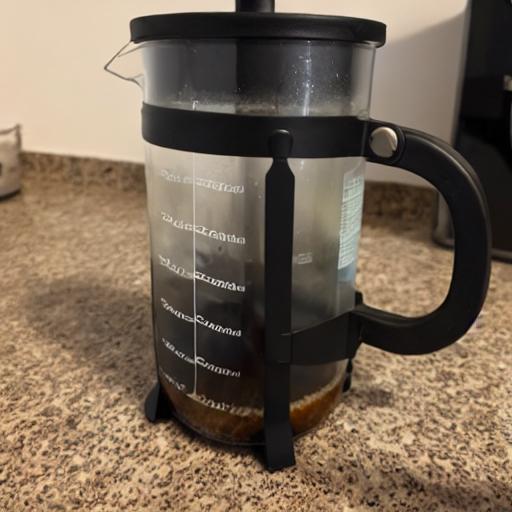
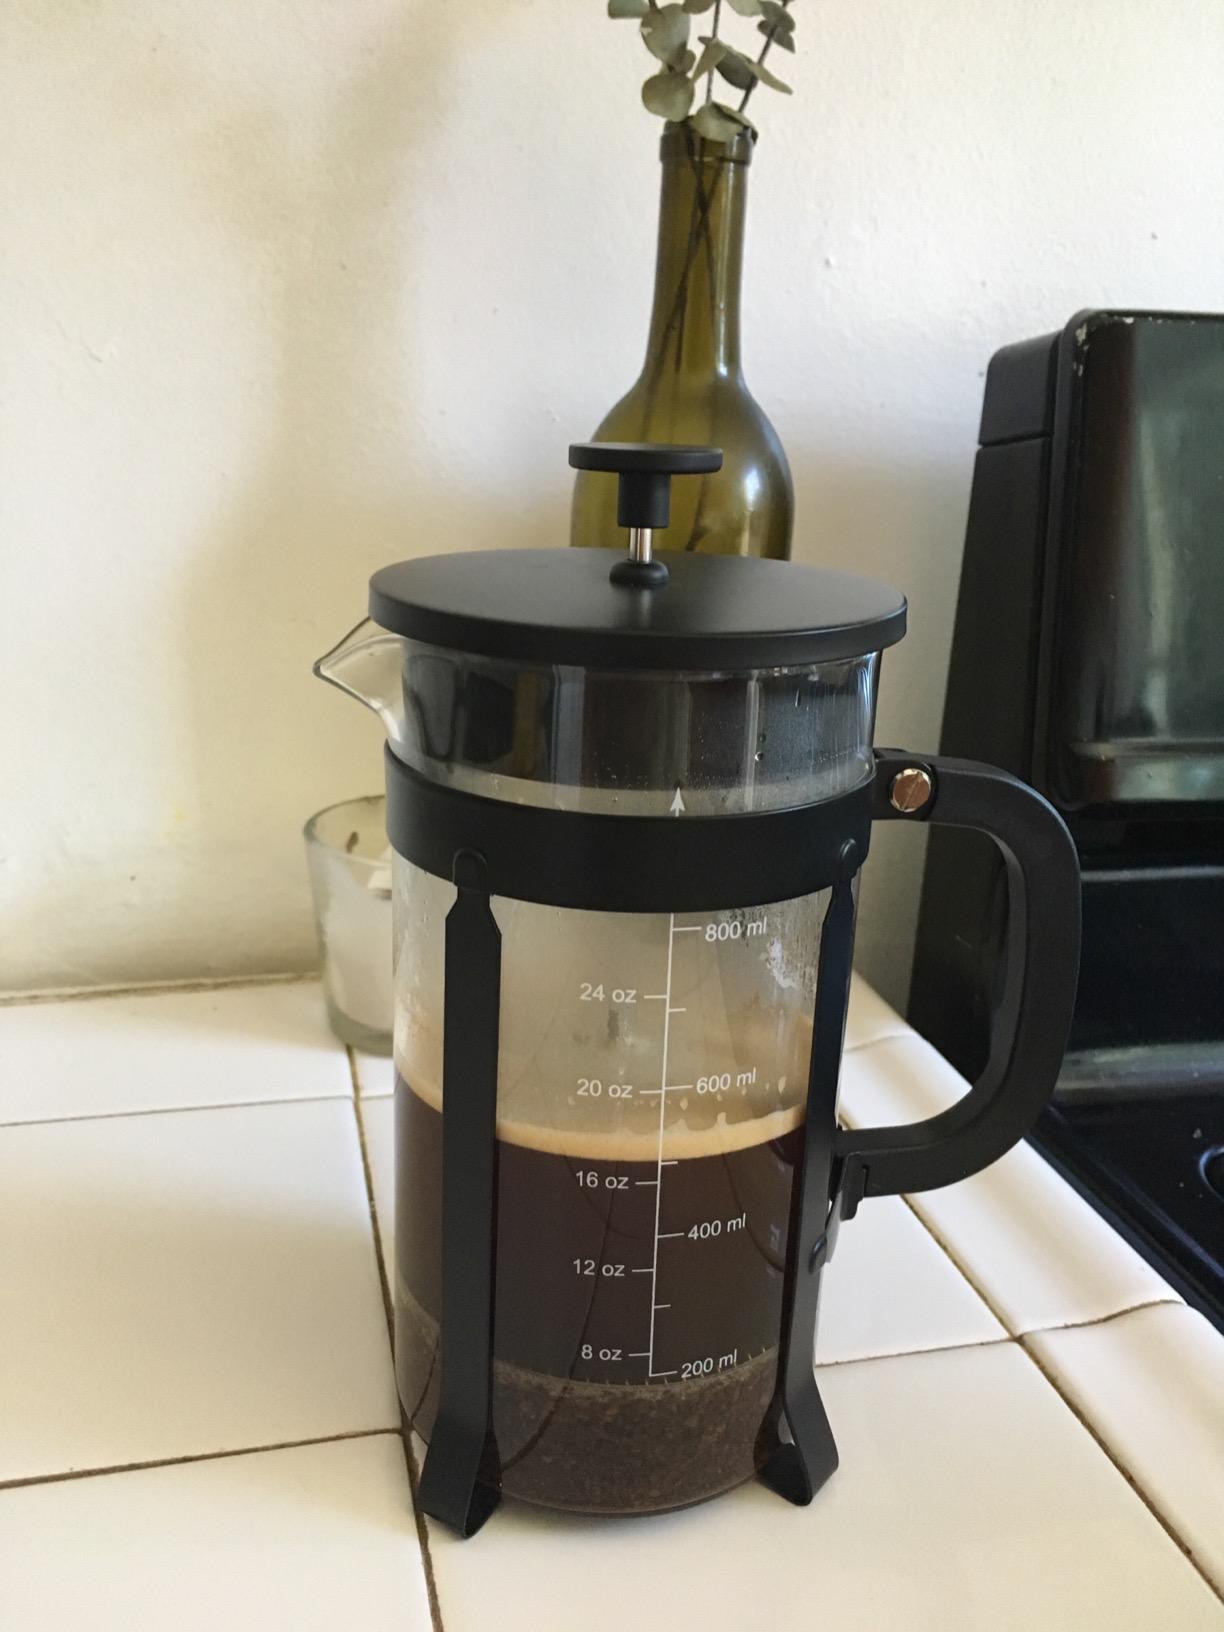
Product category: items_tea
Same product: no